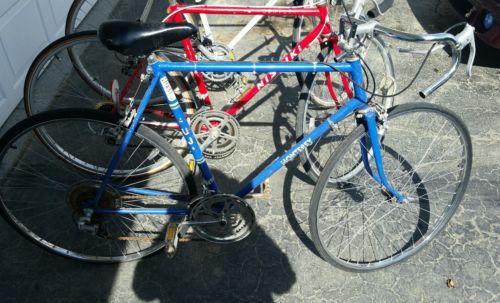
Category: bicycle